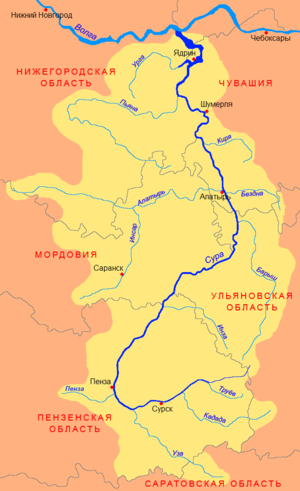
Sura (flod)
Sura er en flod i Rusland. Den er en biflod til Volga fra højre, og løber gennem Pensa oblast, Republikken Mordovija, Uljanovsk oblast, Republikken Tjuvasjien, Nizjnij Novgorod oblast og Republikken Marij El. Den er 841 km lang, med et afvandingsområde på 67.500 km². Sura er sejlbar til 394 km fra mundingen.